Mr Hublot

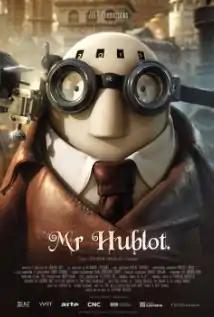
Theatrical movie poster

Mr Hublot is a Luxembourgish/French animated short film by Laurent Witz and Alexandre Espigares with/after the characters of Stephane Halleux. It won the Academy Award for Best Animated Short Film at the 86th Academy Awards on 2 March 2014.